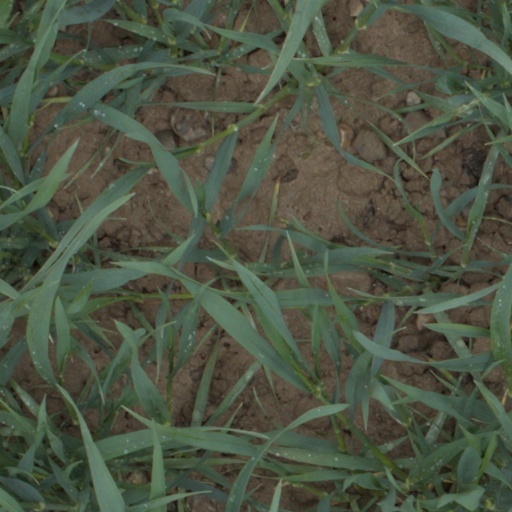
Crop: wheat